Futurematic

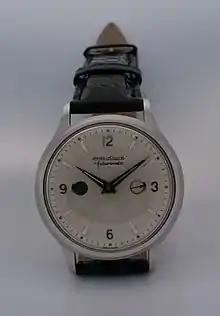
Futurematic E502 "Porthole"

The Futurematic is a self-winding wrist watch without a crown. It was manufactured between 1951 and 1959 by the Swiss watch manufacturer Jaeger-LeCoultre. The Futurematic was the world's first watch without a crown for winding the mainspring, having a flat crown on the back that was used solely for setting the time.